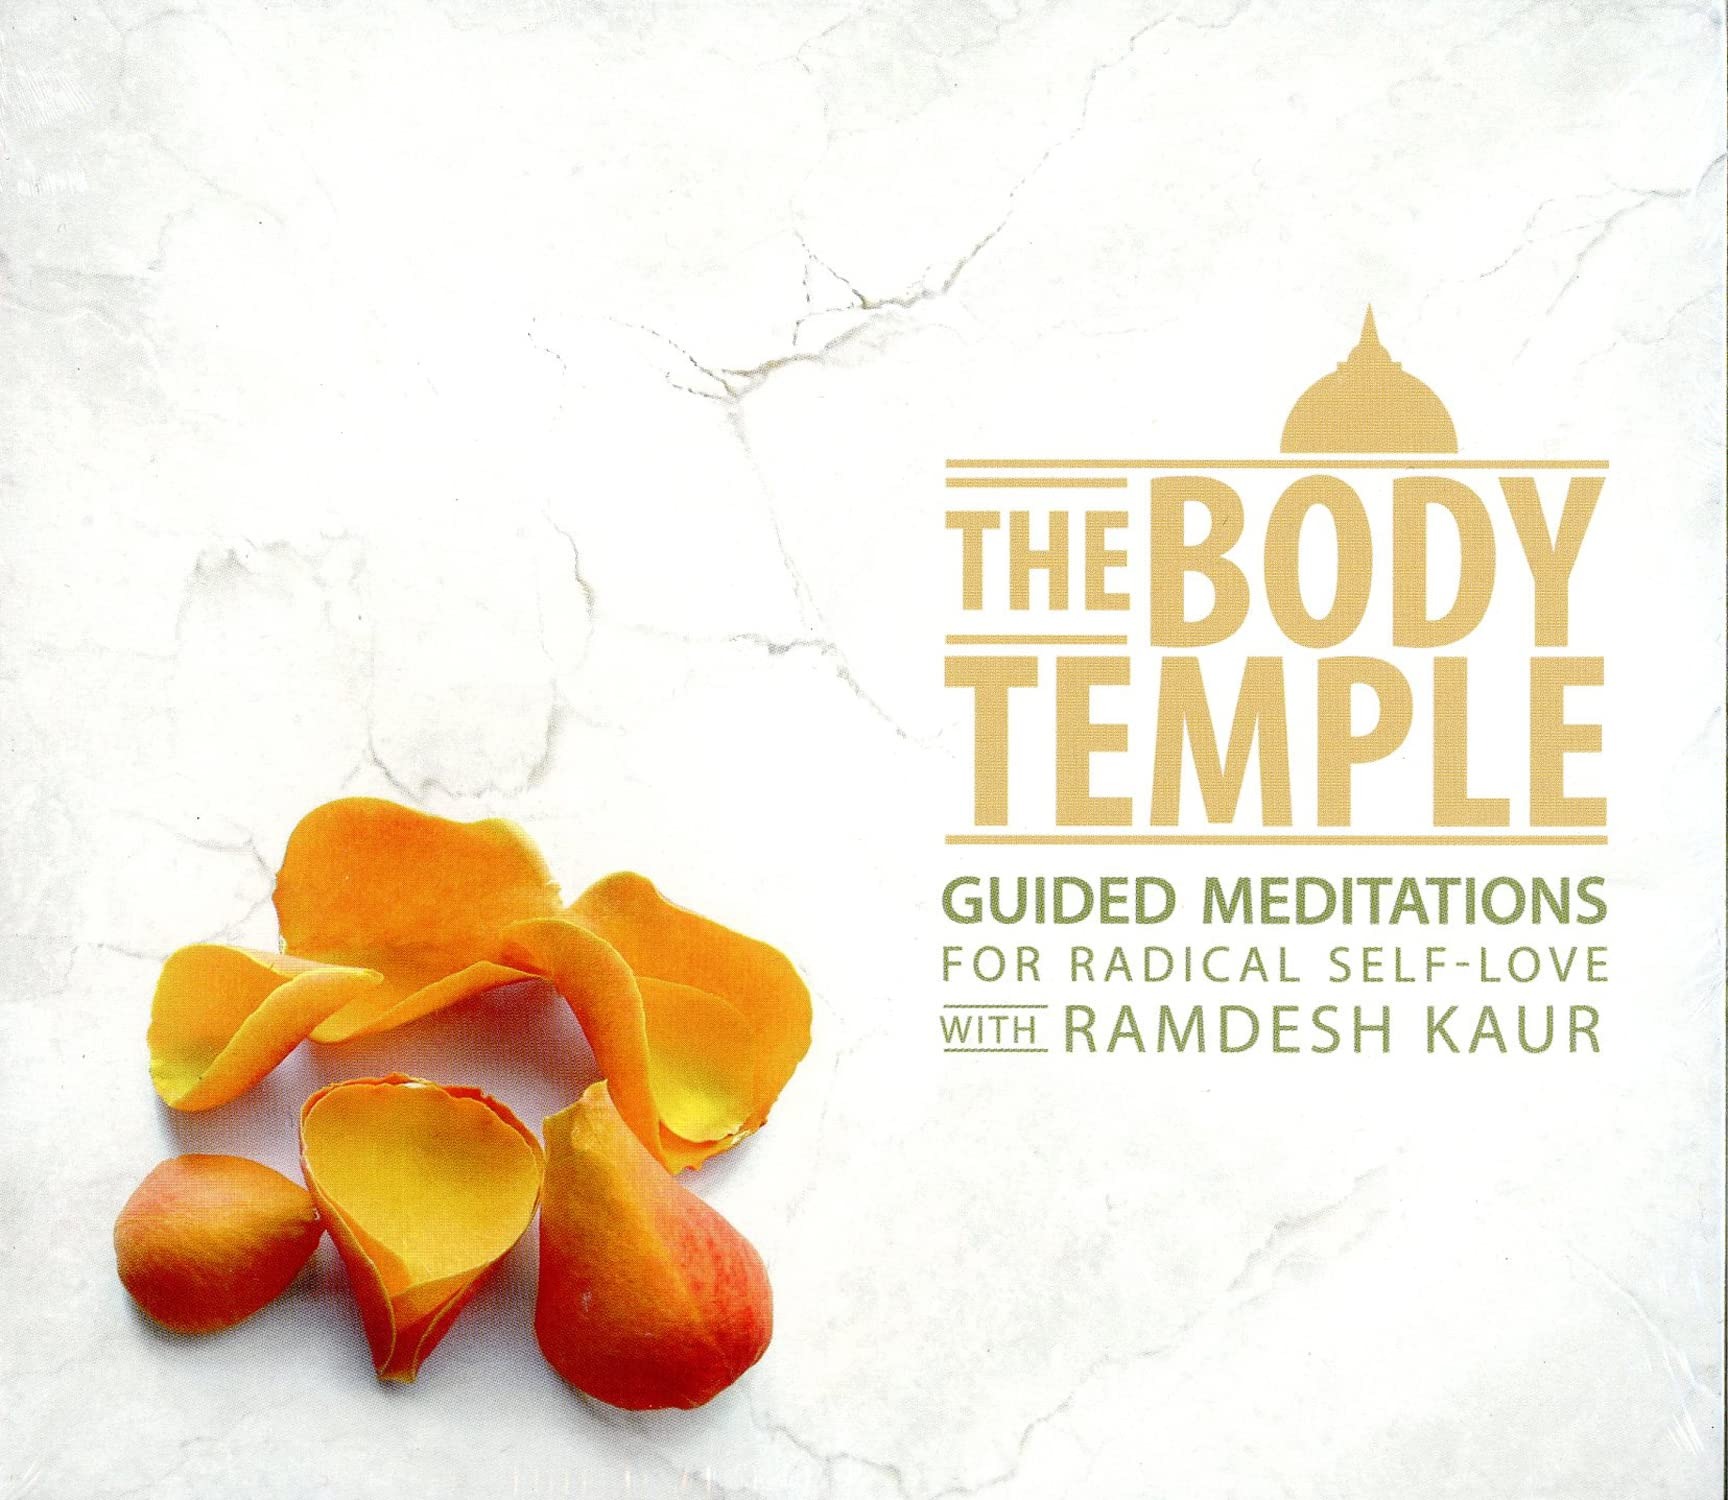
Item Name: The Body Temple: Guided Meditations for Radical Self-Love
Value: 1.0
Unit: Count

Price: 22.36